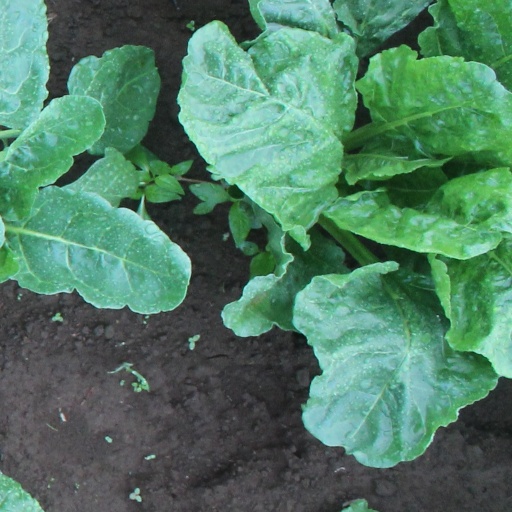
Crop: sugar beet